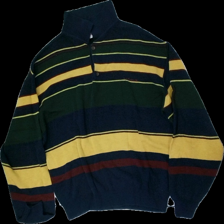
View: front
Type: Sweater
Category: Men
Brand: Lapidus
Colors: Blue, Yellow, Green, Multicolor
Material: 58% acrylic, 42% wool
Cut: Regular
Size: L
Season: All
Trend: 80s
Holes: Minor
Price range: <50
Recommended usage: Export